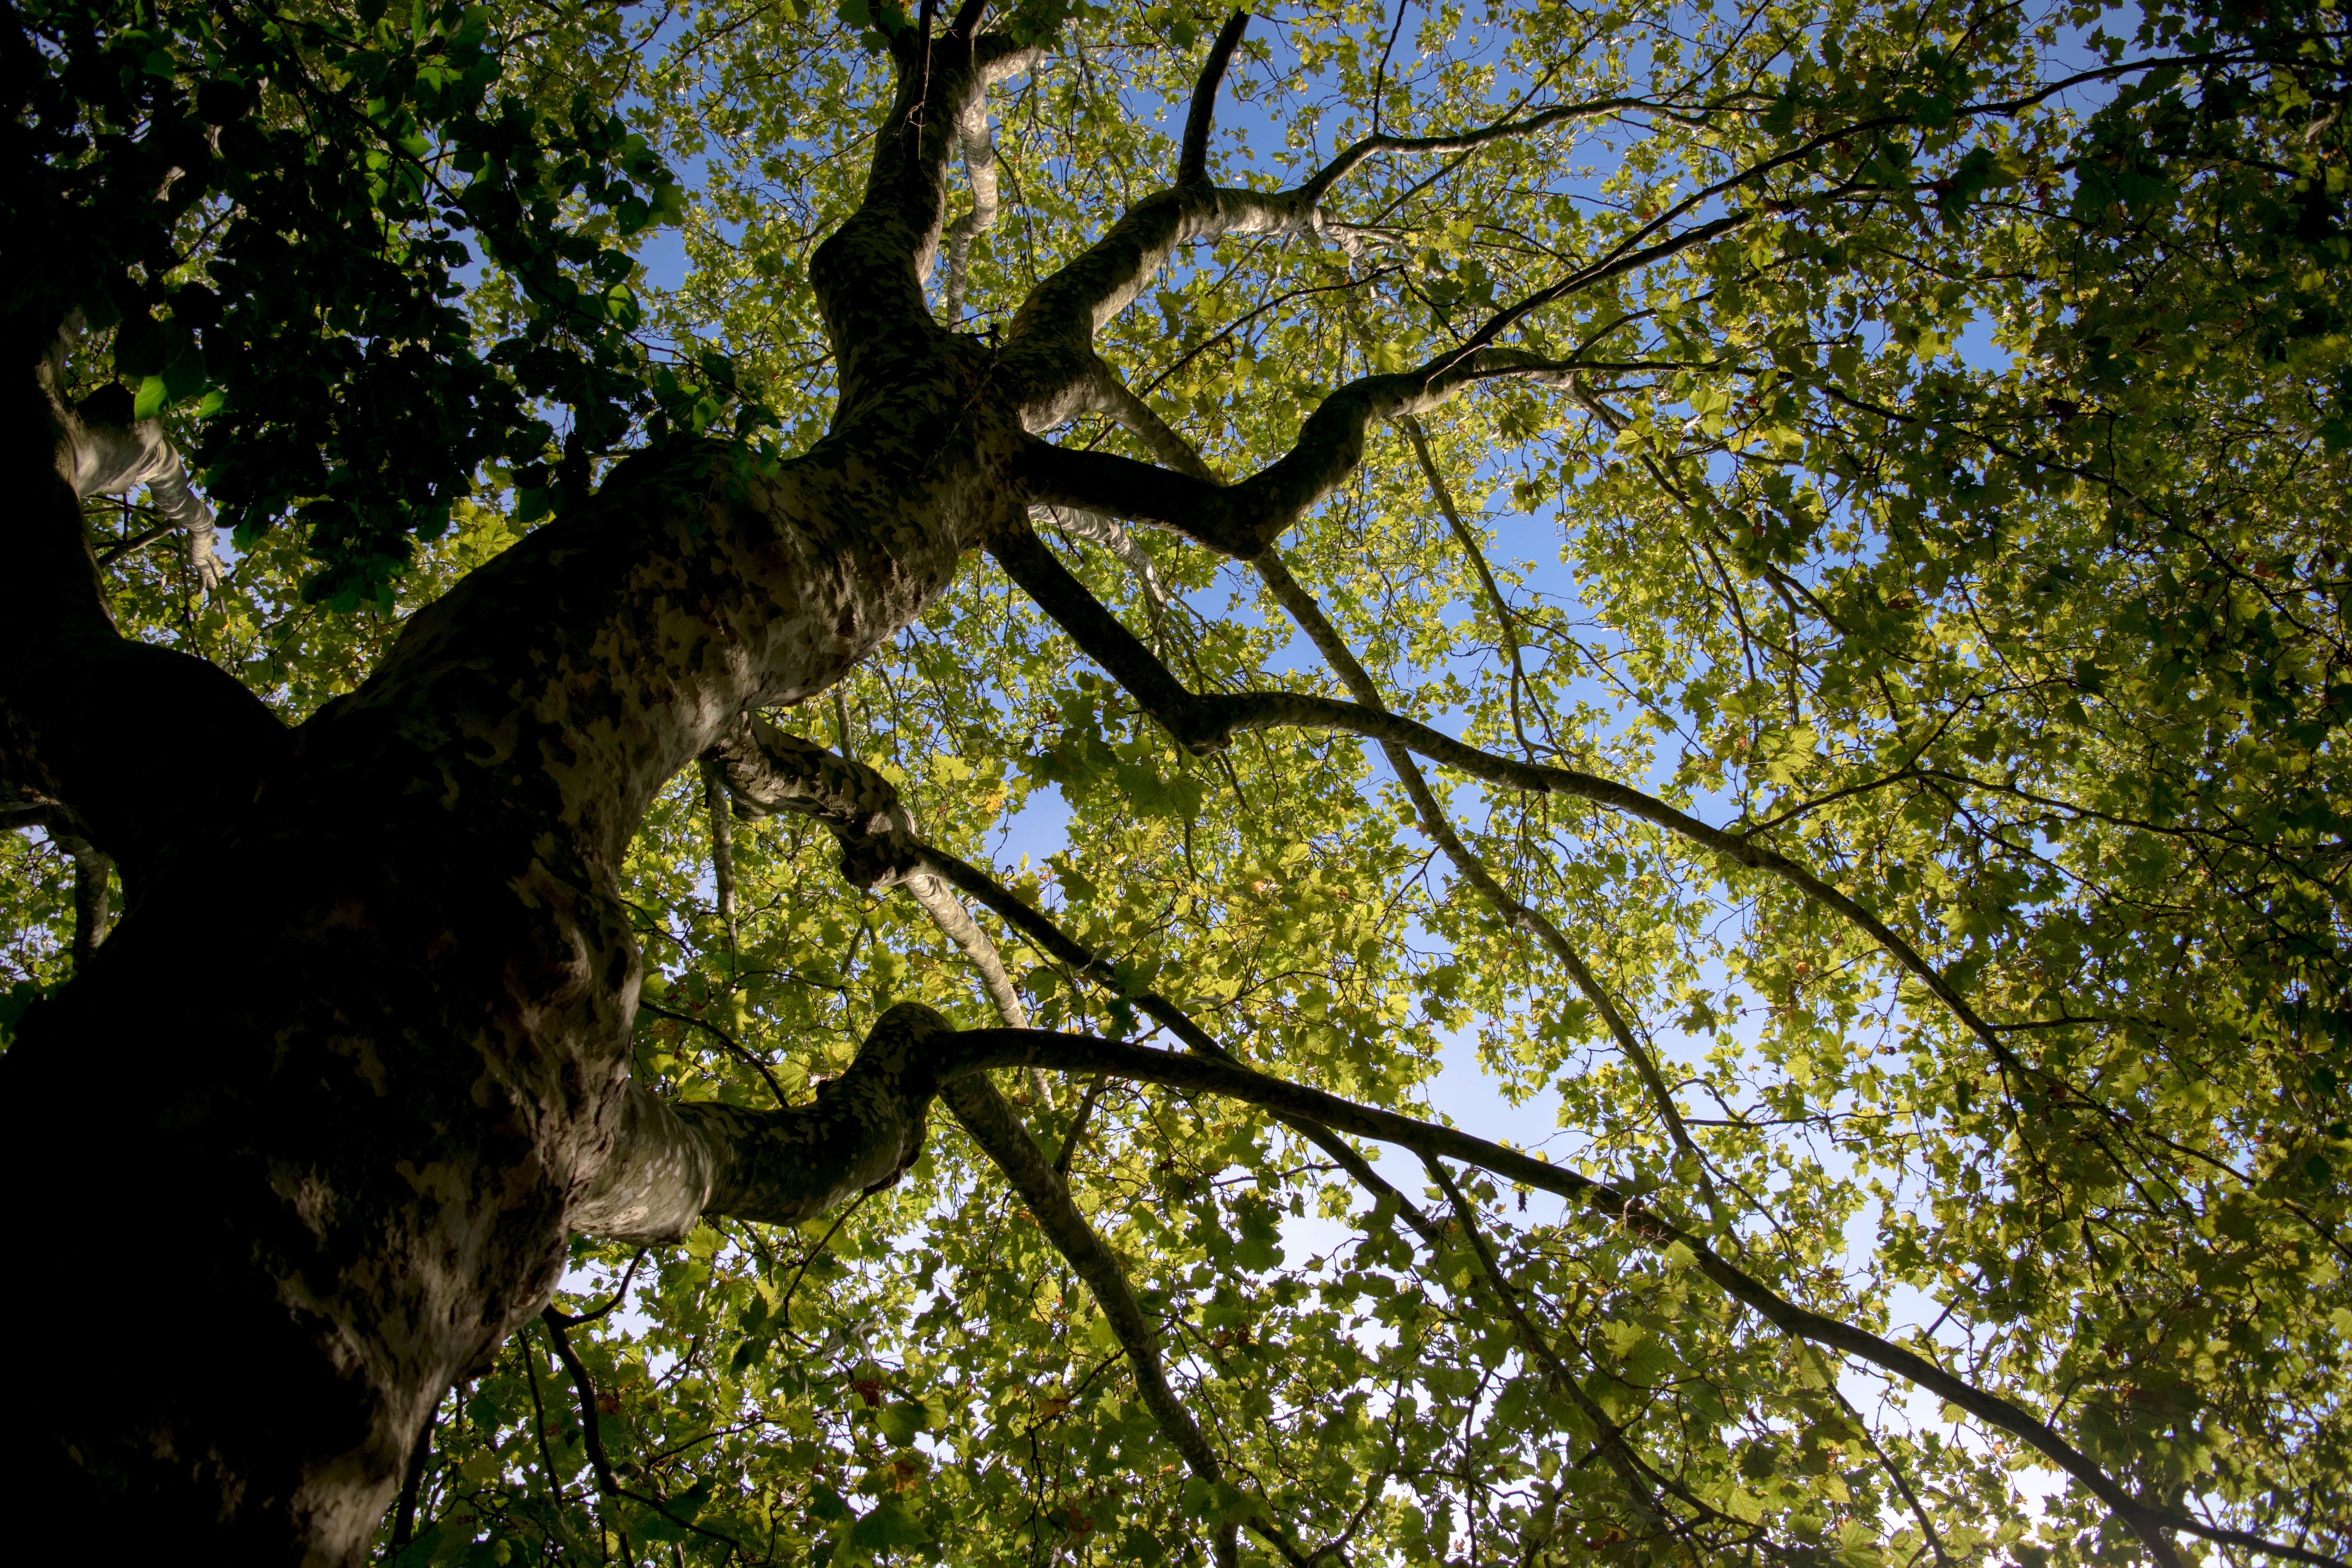
tree, forest, branch, plant, sunlight, leaf, flower, green, autumn, botany, season, deciduous, grove, woodland, habitat, flowering plant, woody plant, land plant